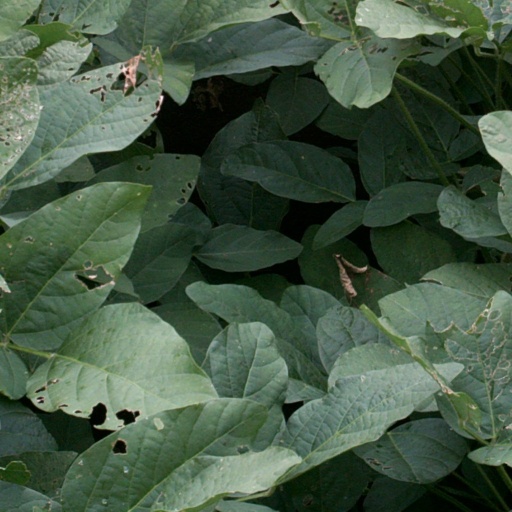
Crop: soybean